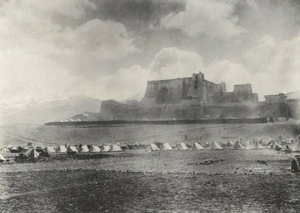
Le dzong de Phari est une ancienne forteresse qui domine la bourgade tibétaine de même nom près de la frontière entre la région autonome du Tibet et le Bhoutan. Elle surveillait autrefois la grande route marchande entre l'Inde et Lhassa.